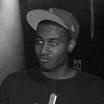
Age: 23